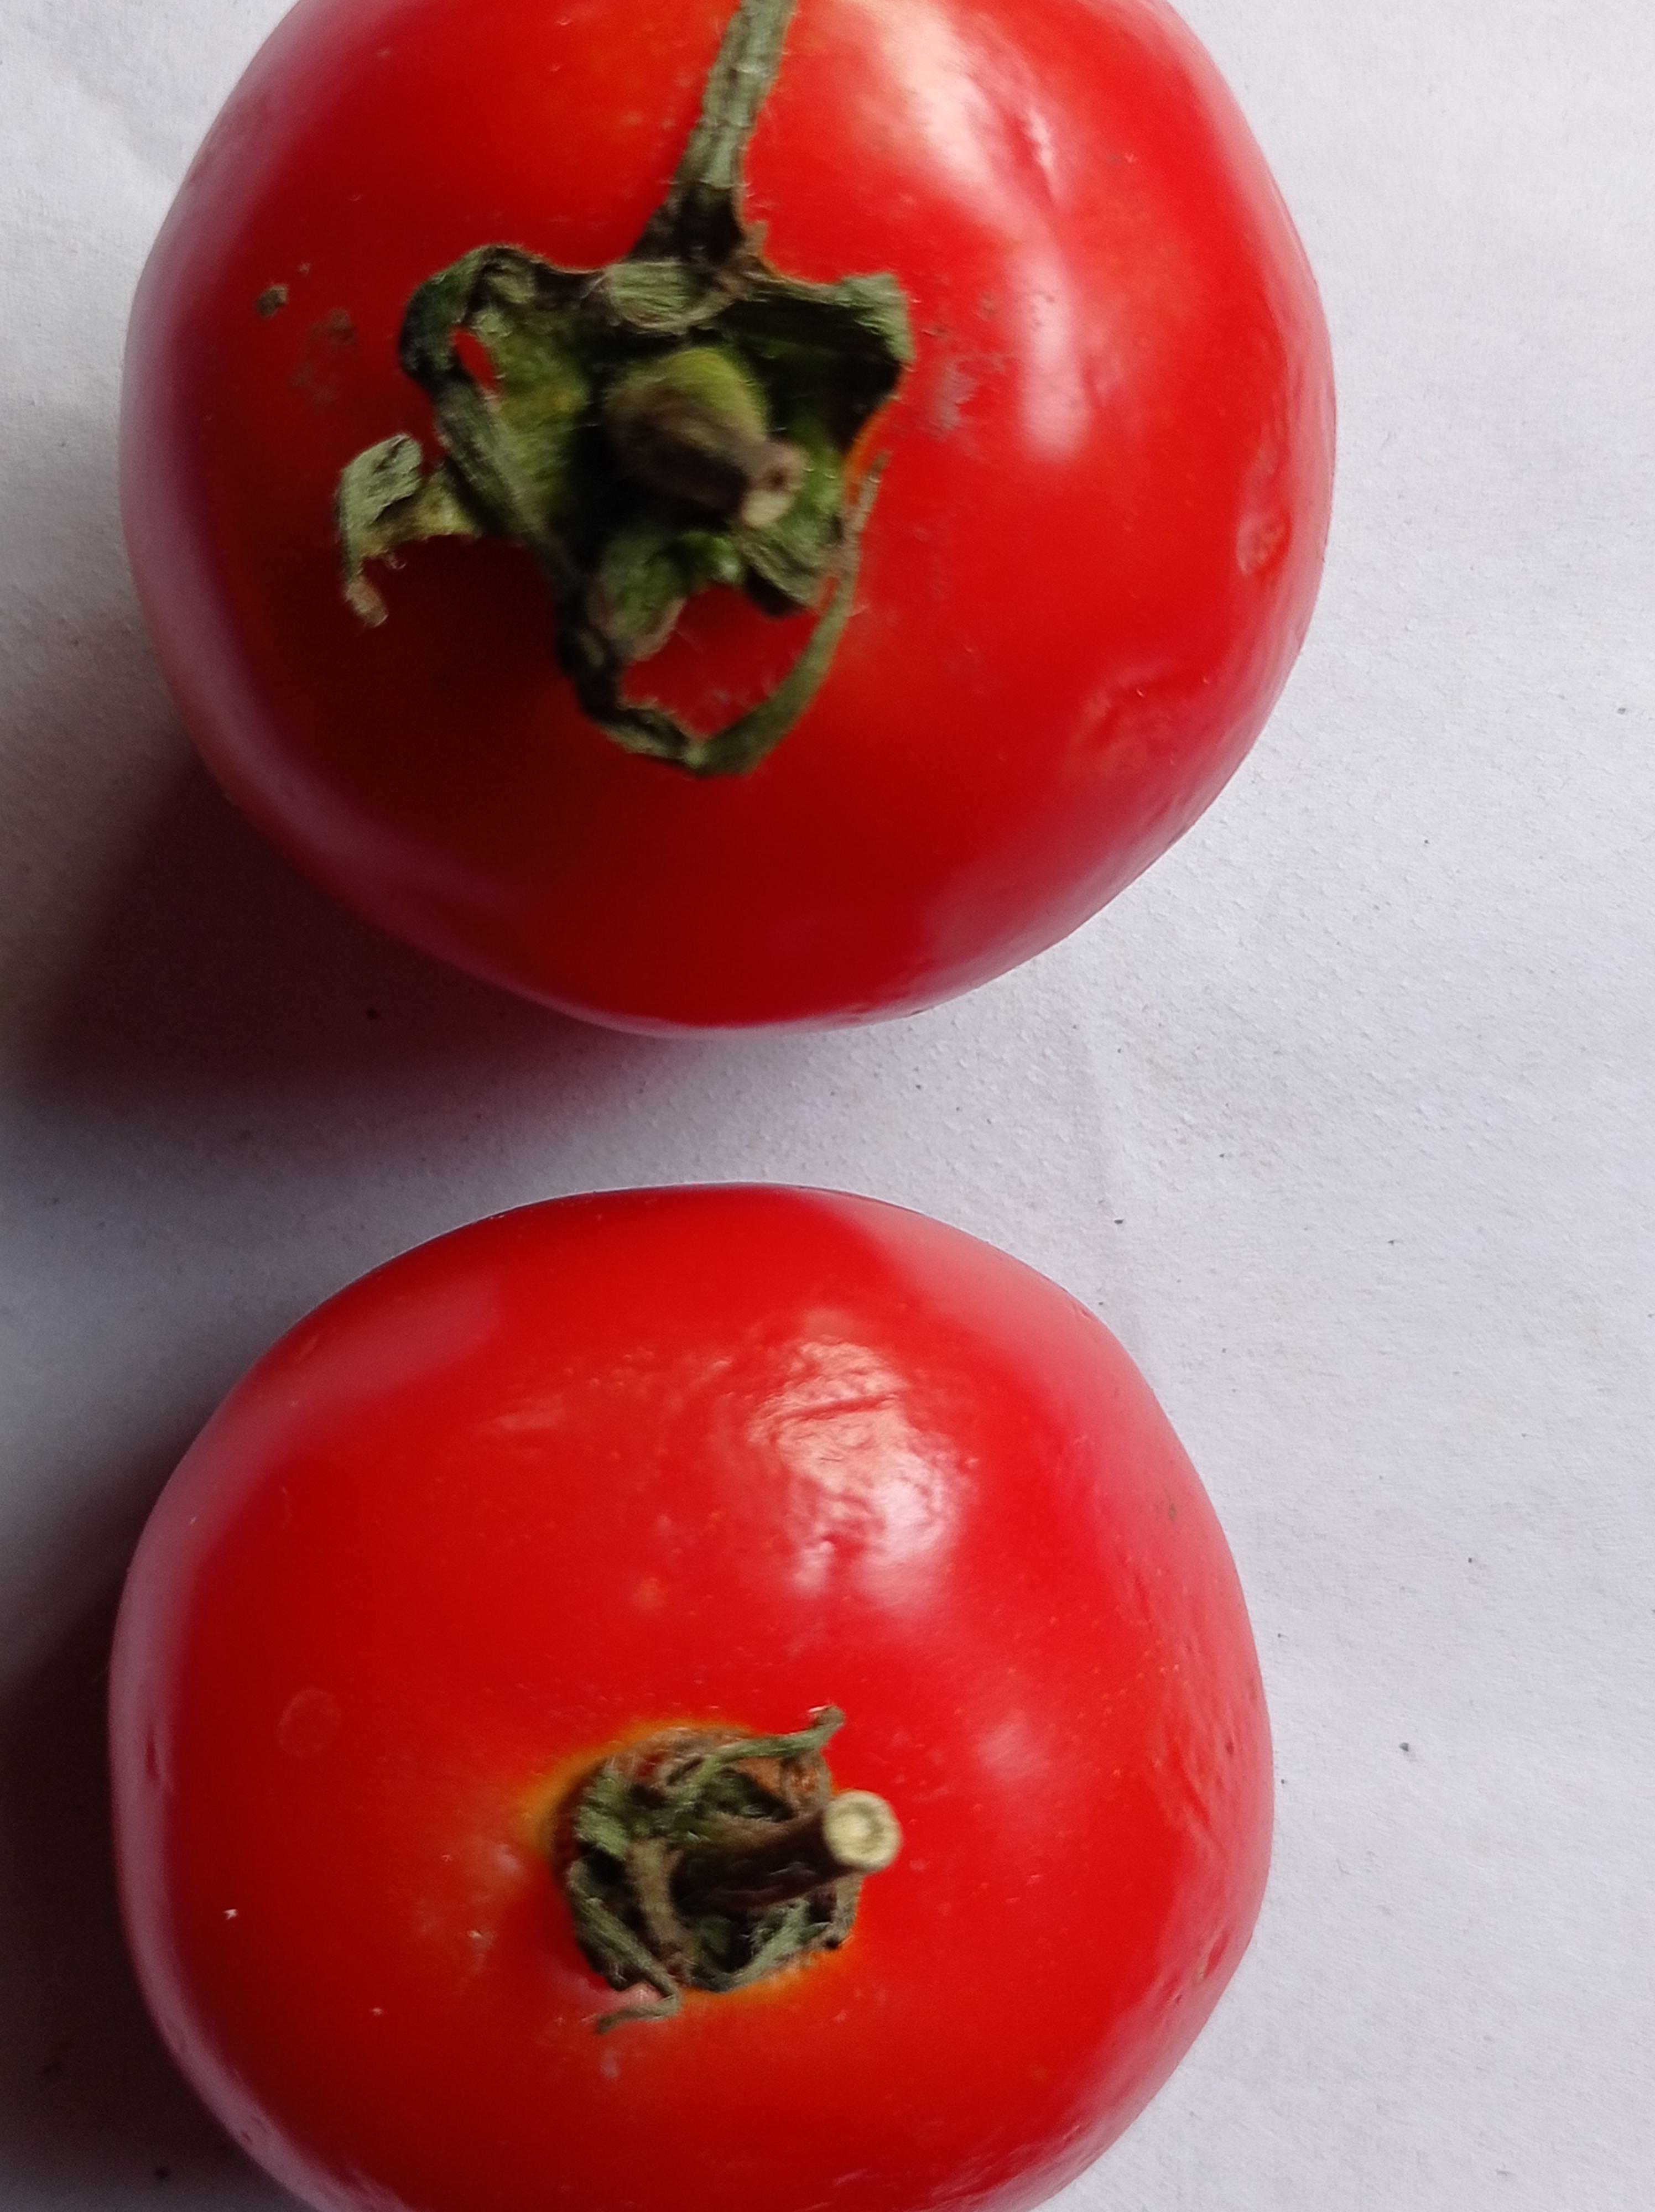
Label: Fresh